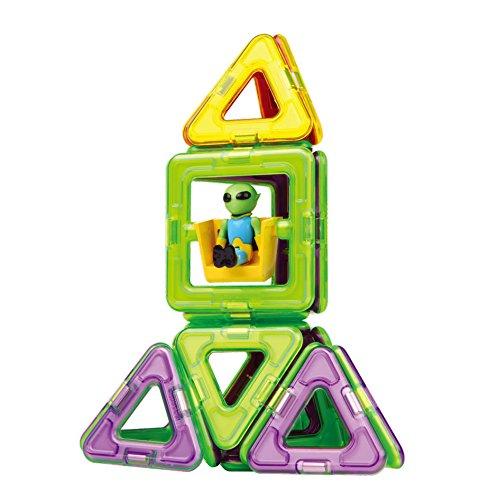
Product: Magformers Space Traveler 35 Pieces Rainbow Colors, Educational Magnetic Geometric Shapes Tiles Building STEM Toy Set Ages 3+
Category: Toys & Games | Building Toys
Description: The original and authentic Magformers.
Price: $57.04
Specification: ProductDimensions:9.4x2x11.1inches|ItemWeight:1.34pounds|ShippingWeight:1.37pounds(Viewshippingratesandpolicies)|DomesticShipping:ItemcanbeshippedwithinU.S.|InternationalShipping:ThisitemcanbeshippedtoselectcountriesoutsideoftheU.S.LearnMore|ASIN:B01EJP6IAC|Itemmodelnumber:03007|Manufacturerrecommendedage:3yearsandup